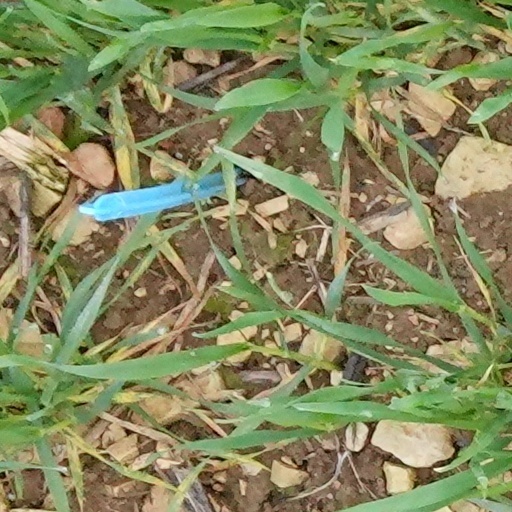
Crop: wheat